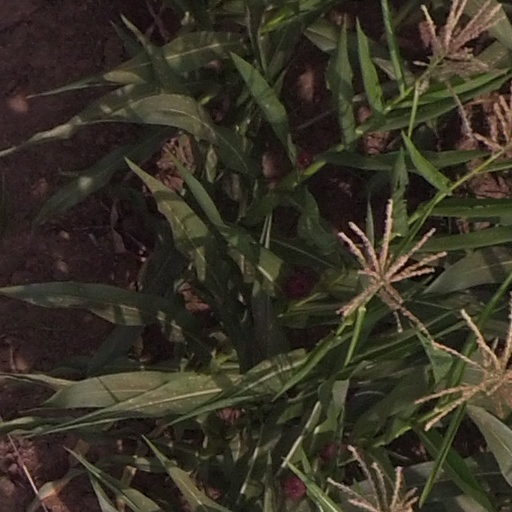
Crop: maize; corn